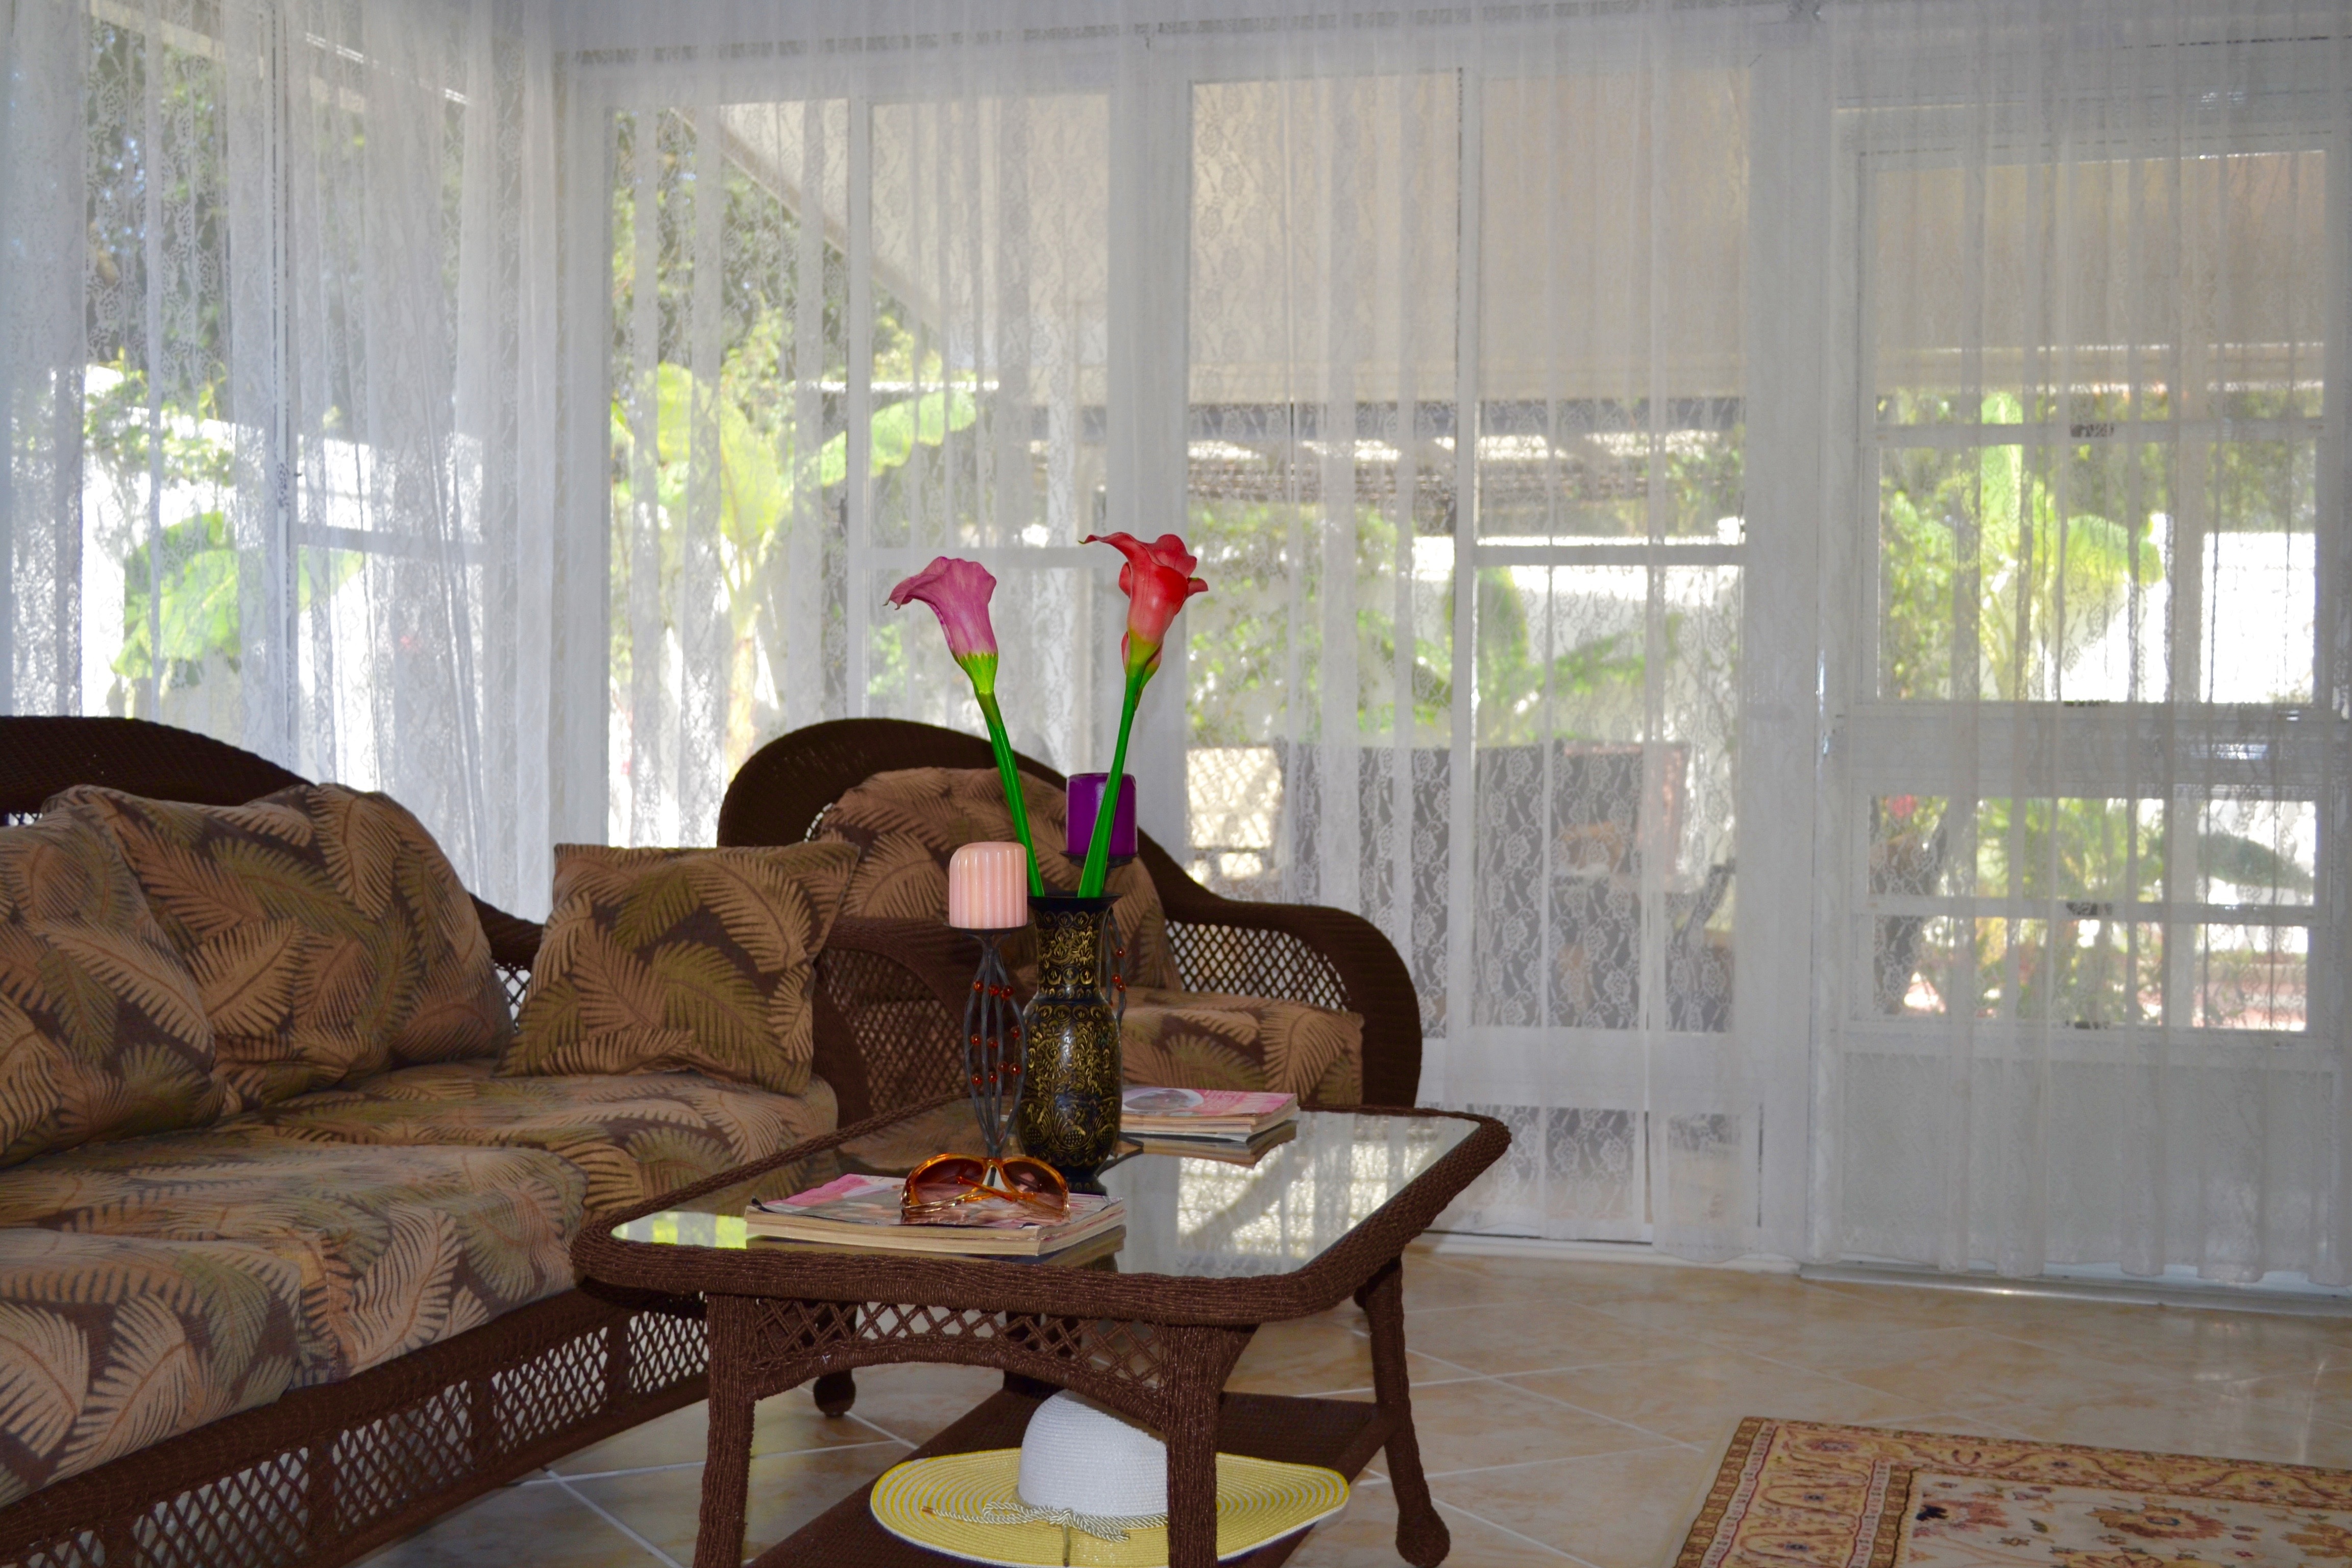
table, wood, house, interior, window, home, porch, cottage, space, residence, property, living room, furniture, room, interior design, designer, living, design, estate, decorate, dining room, luxury home interior, window covering, window treatment